Greenland Whalefishers

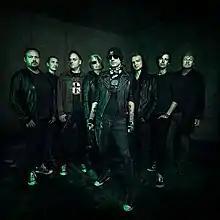
Official Band Photo 2022

Greenland Whalefishers, named after the traditional folk tune The Greenland Whale Fisheries, is a Norwegian folk punk band established in 1994, playing music influenced by Celtic traditional music combined with British punk. The musical style of this type of music is also referred to as celtic punk and paddy rock. Greenland Whalefishers are one of the founders of the Celtic punk movement, albeit 10 years after The Pogues.